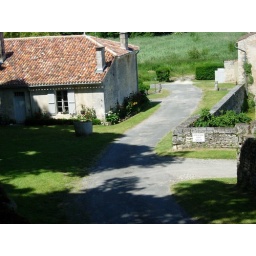
cute mill house by the chateau